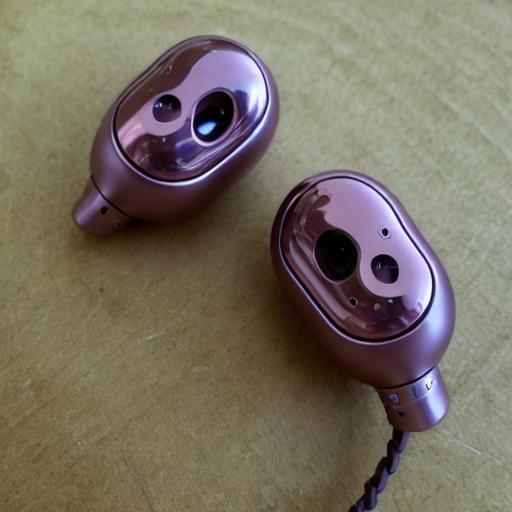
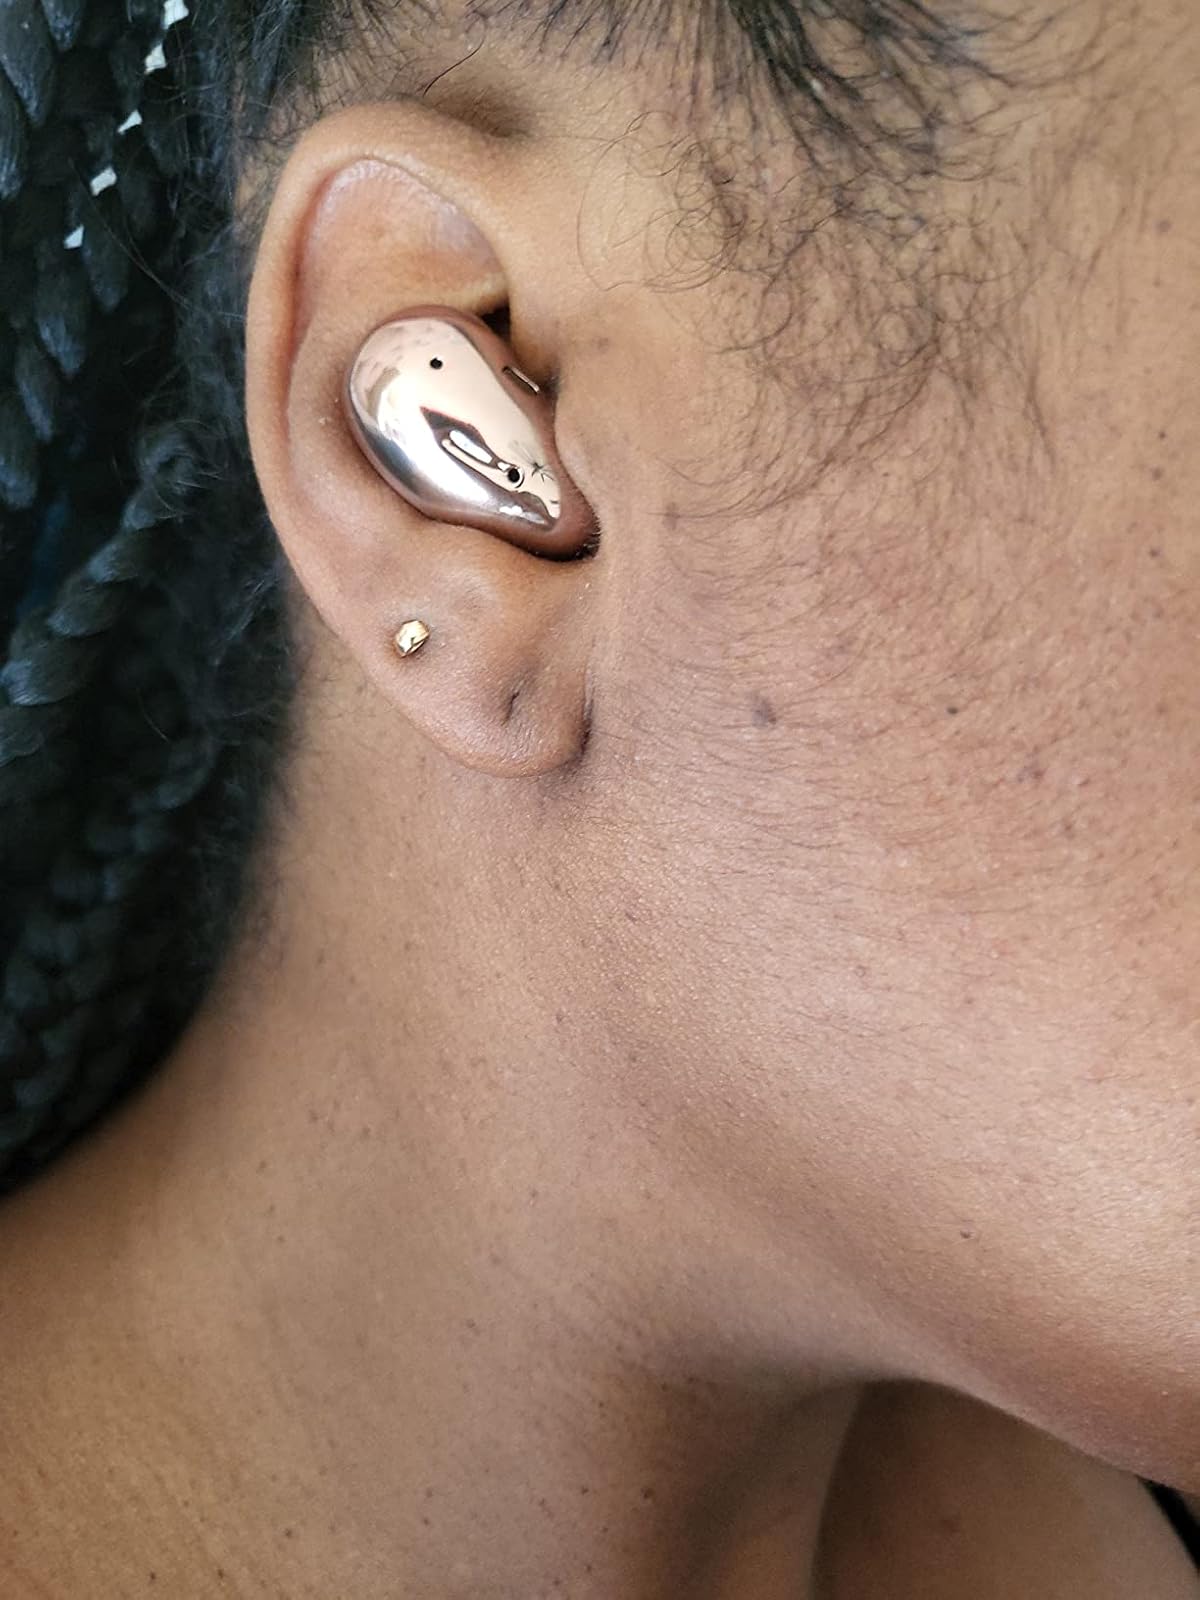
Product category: earbuds
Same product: no